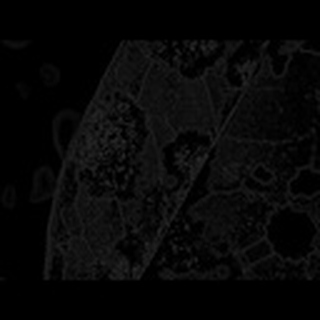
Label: cotton_powdery_mildew